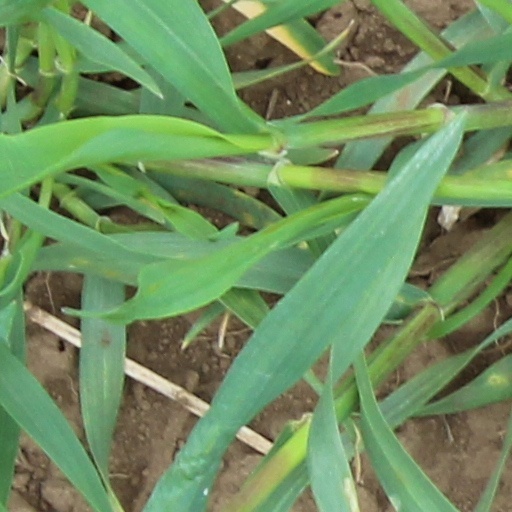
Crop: wheat